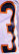
Number: 3